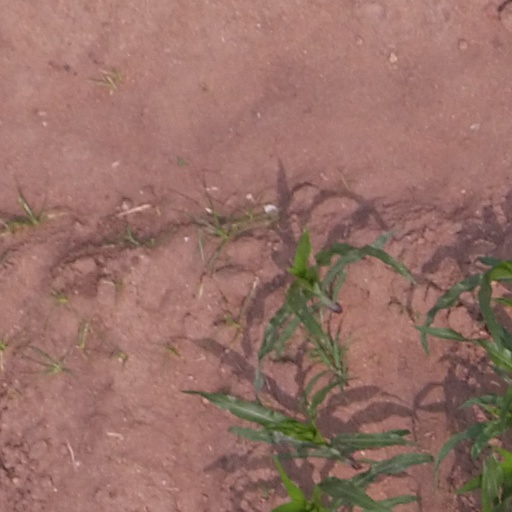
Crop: maize; corn